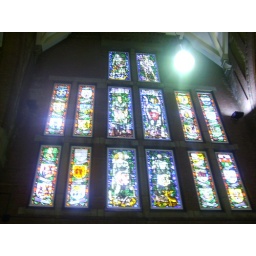
stained glass inside of train station in Maastricht